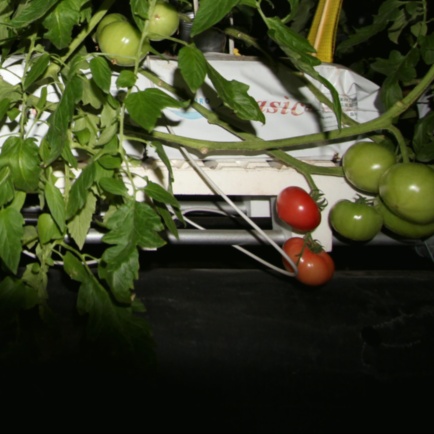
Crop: tomato